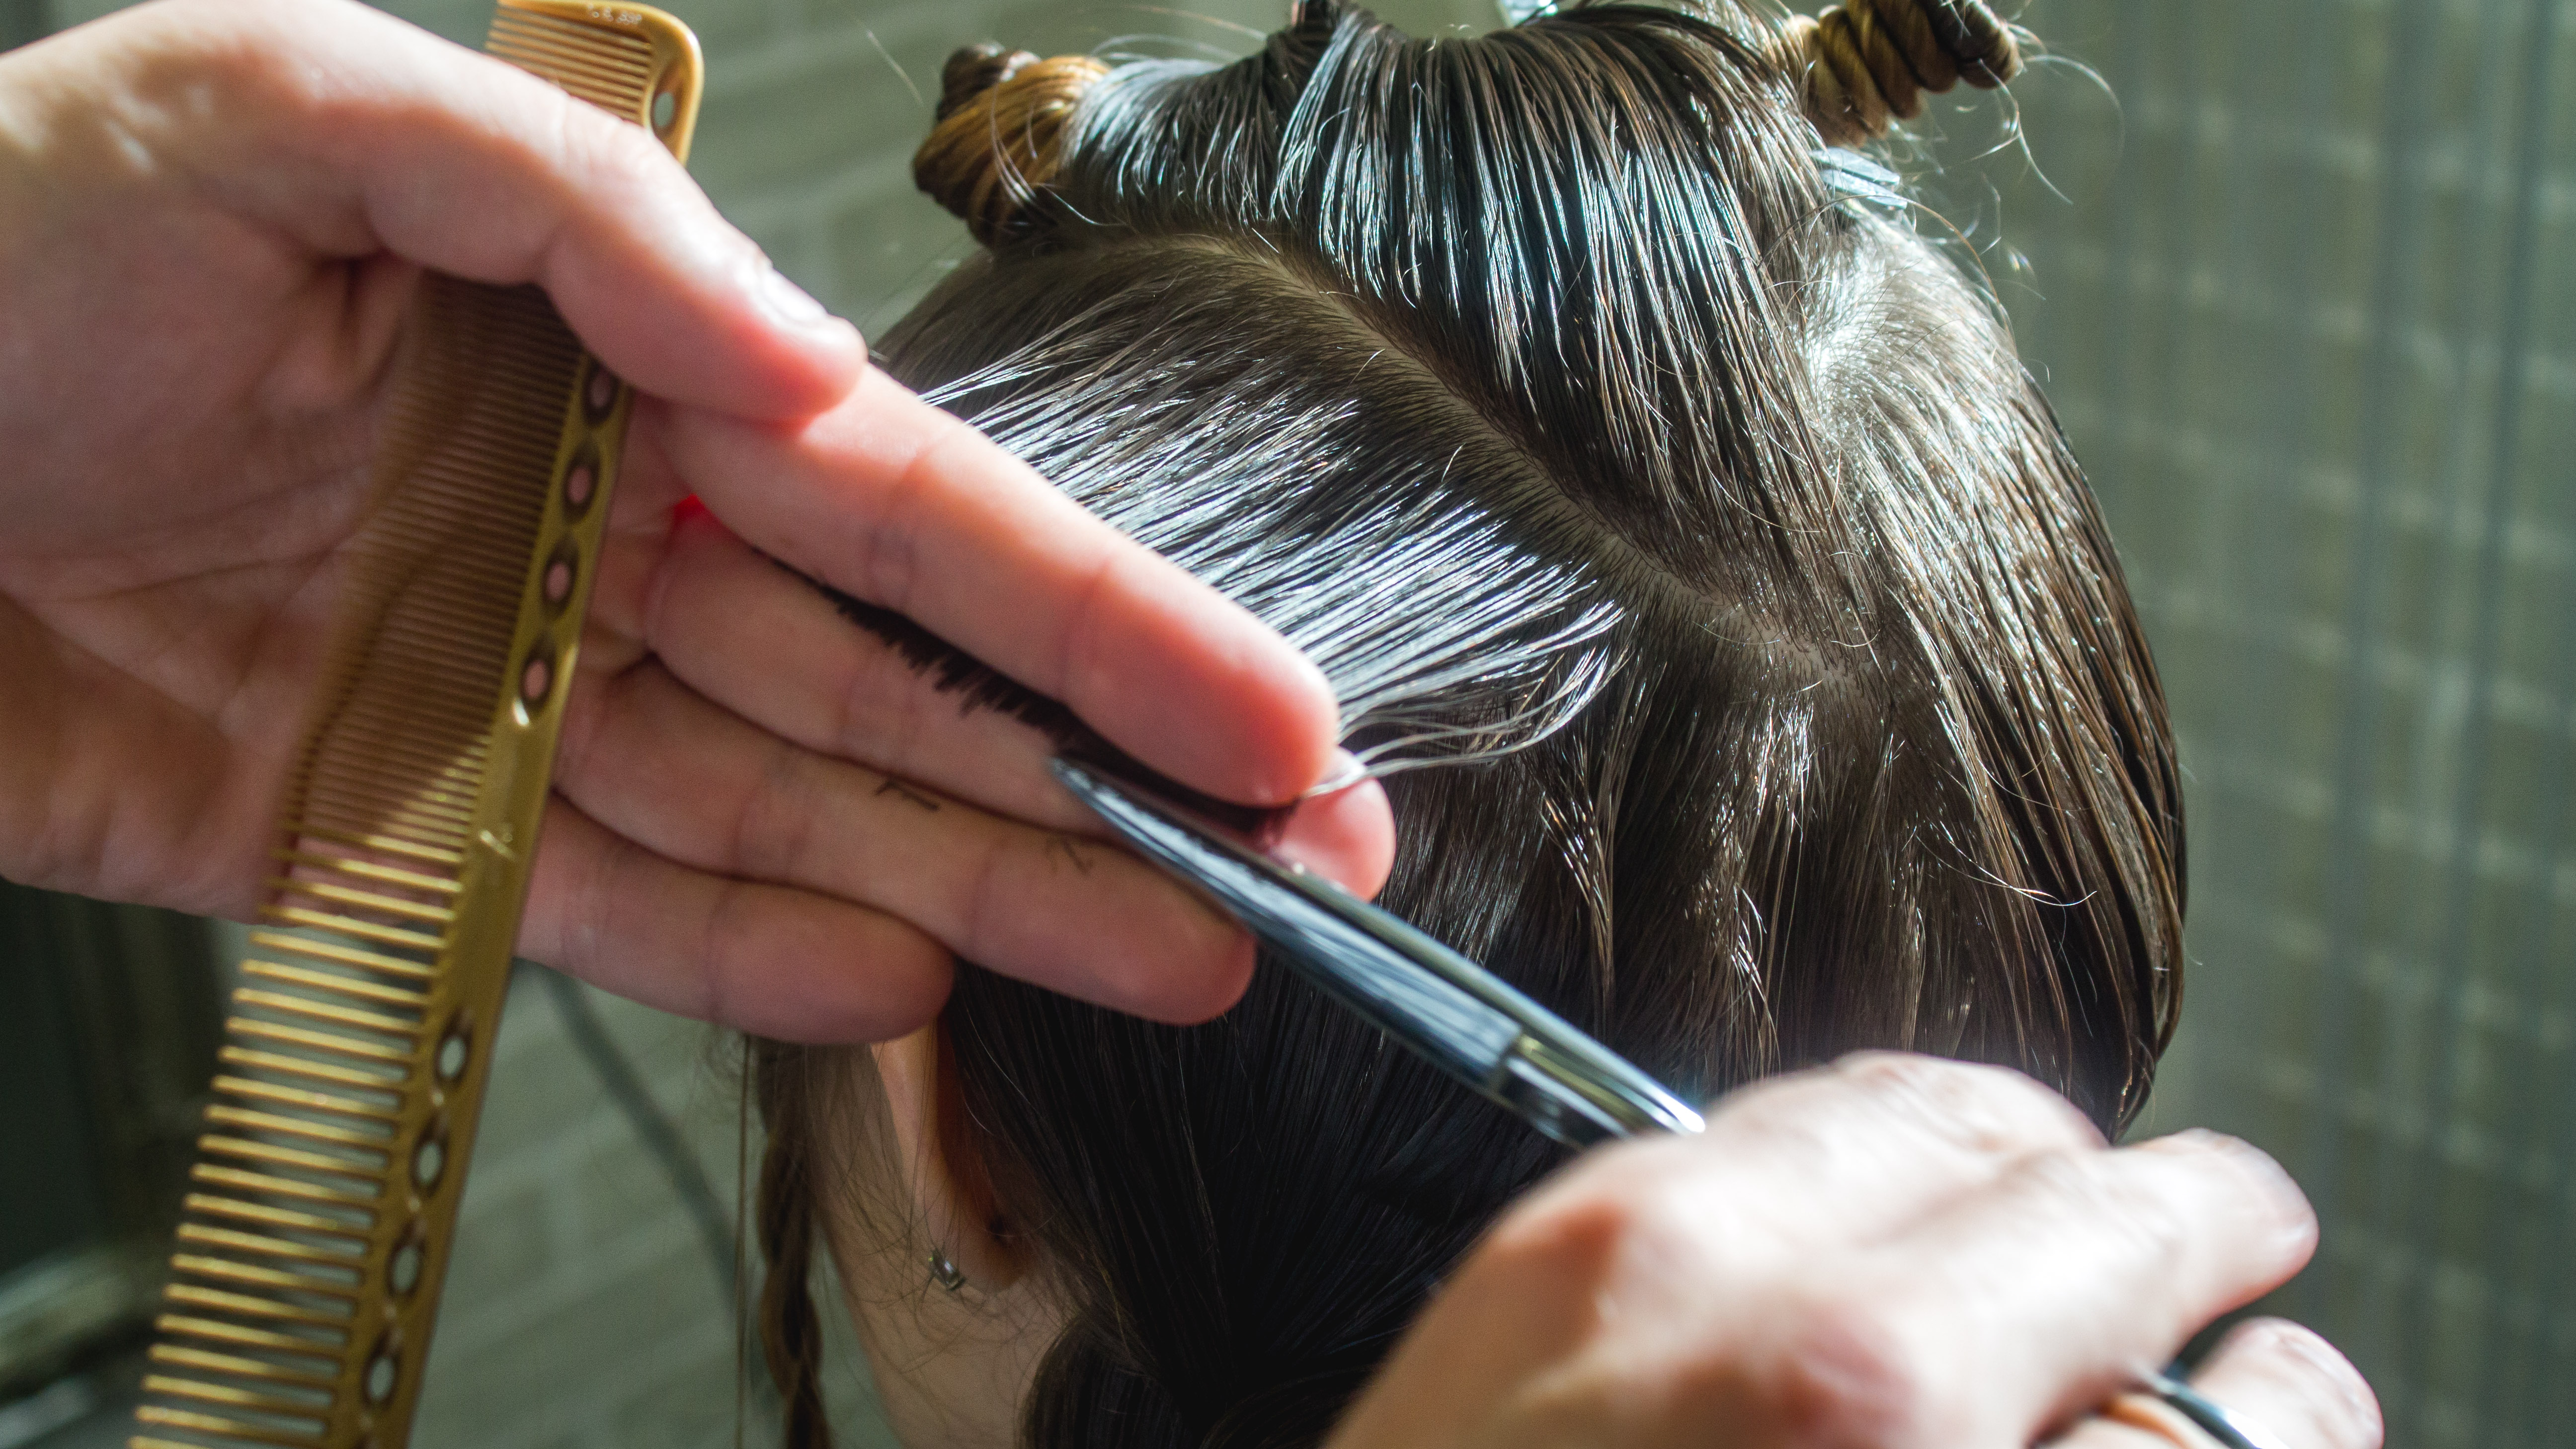
scissors, hair, hairdresser, style, master, hand, razor, organism, finger, brush, nail, thumb, eyelash, paint brush, working animal, safety glove, service, wrist, tail, liver, household cleaning supply, fur, hair care, claw, hair coloring, walrus, flesh, veterinarian, hair removal, wire, machine